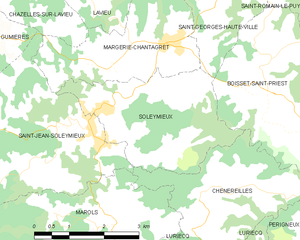
Soleymieux est une commune française située dans le département de la Loire en région Auvergne-Rhône-Alpes, et faisant partie de Loire Forez Agglomération.